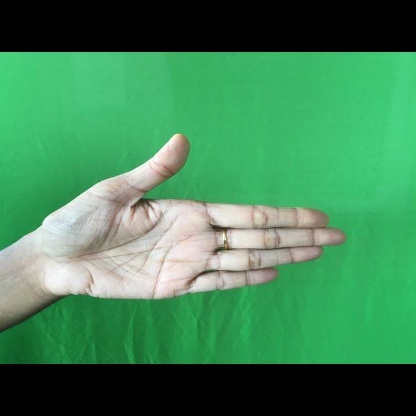
Mudra: Ardhachandran